Ernest James Stevens

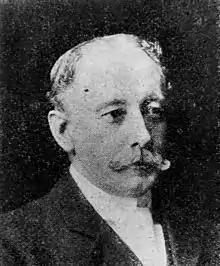
Ernest James Stevens, 1905

Ernest James Stevens (10 July 18453 March 1922) was an Australian politician and businessman who served as a Member of the Queensland Legislative Assembly and later Member of the Queensland Legislative Council in colonial Queensland and Australia.